Garth McVicar

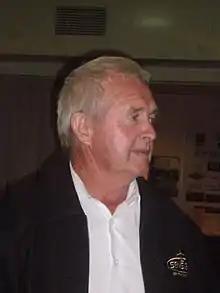
McVicar in 2013

Garth Neil McVicar (born 1951) is a New Zealand political lobbyist who founded the Sensible Sentencing Trust (SST) law-and-order advocacy group in 2001. In August 2014, he stood down from SST to focus on a campaign for election to Parliament. McVicar was the candidate for the Conservative Party in the electorate, and ranked third on the party's list, but was unsuccessful.